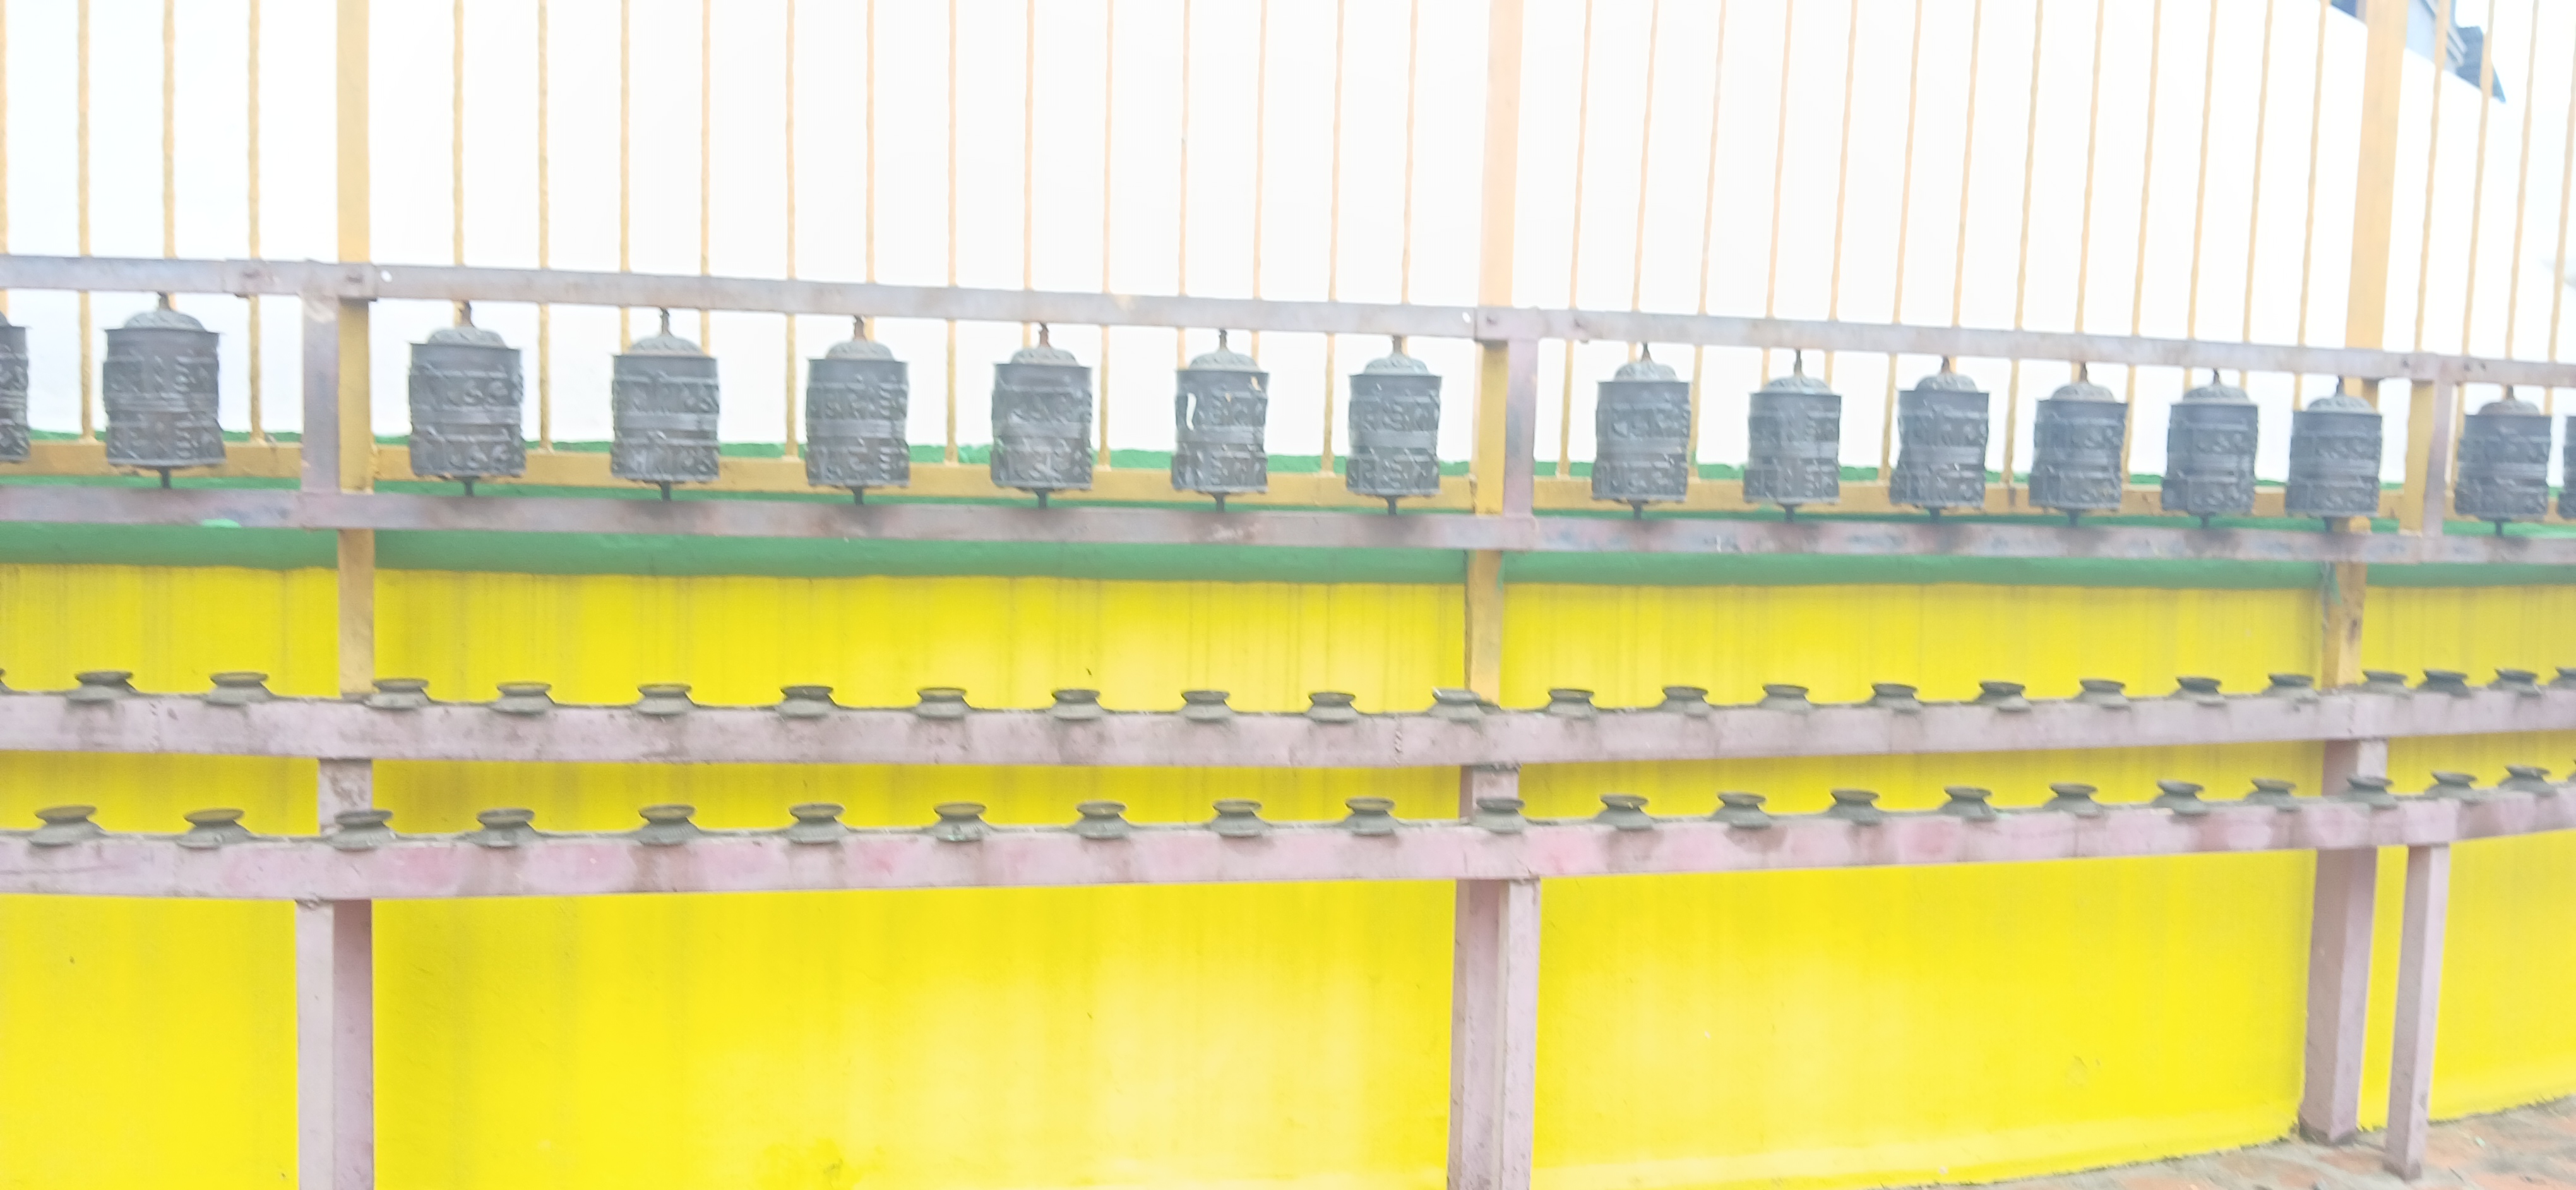
Heritage site: Ashok_stupa_Chaitya